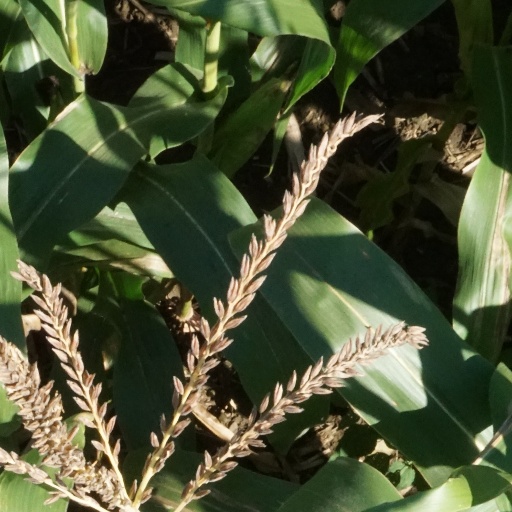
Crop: maize; corn